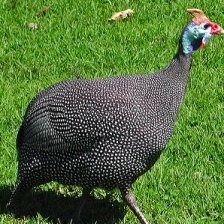
Species: GUINEAFOWL
Scientific name: NUMIDIDAE